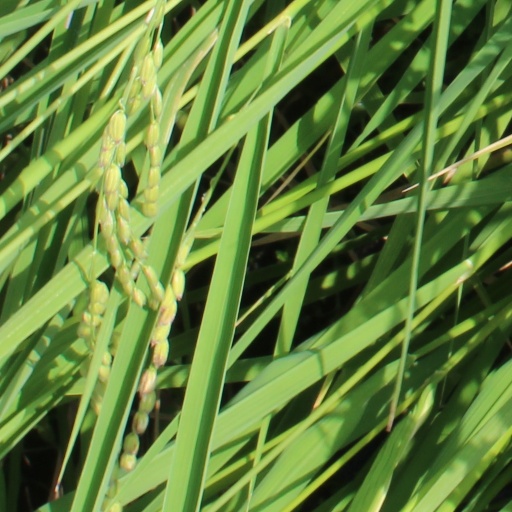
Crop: rice